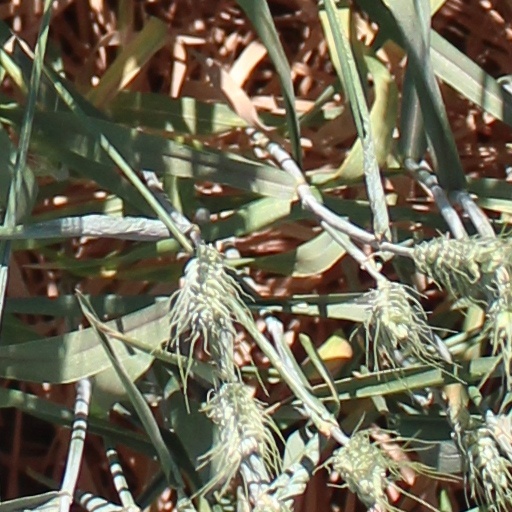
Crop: wheat